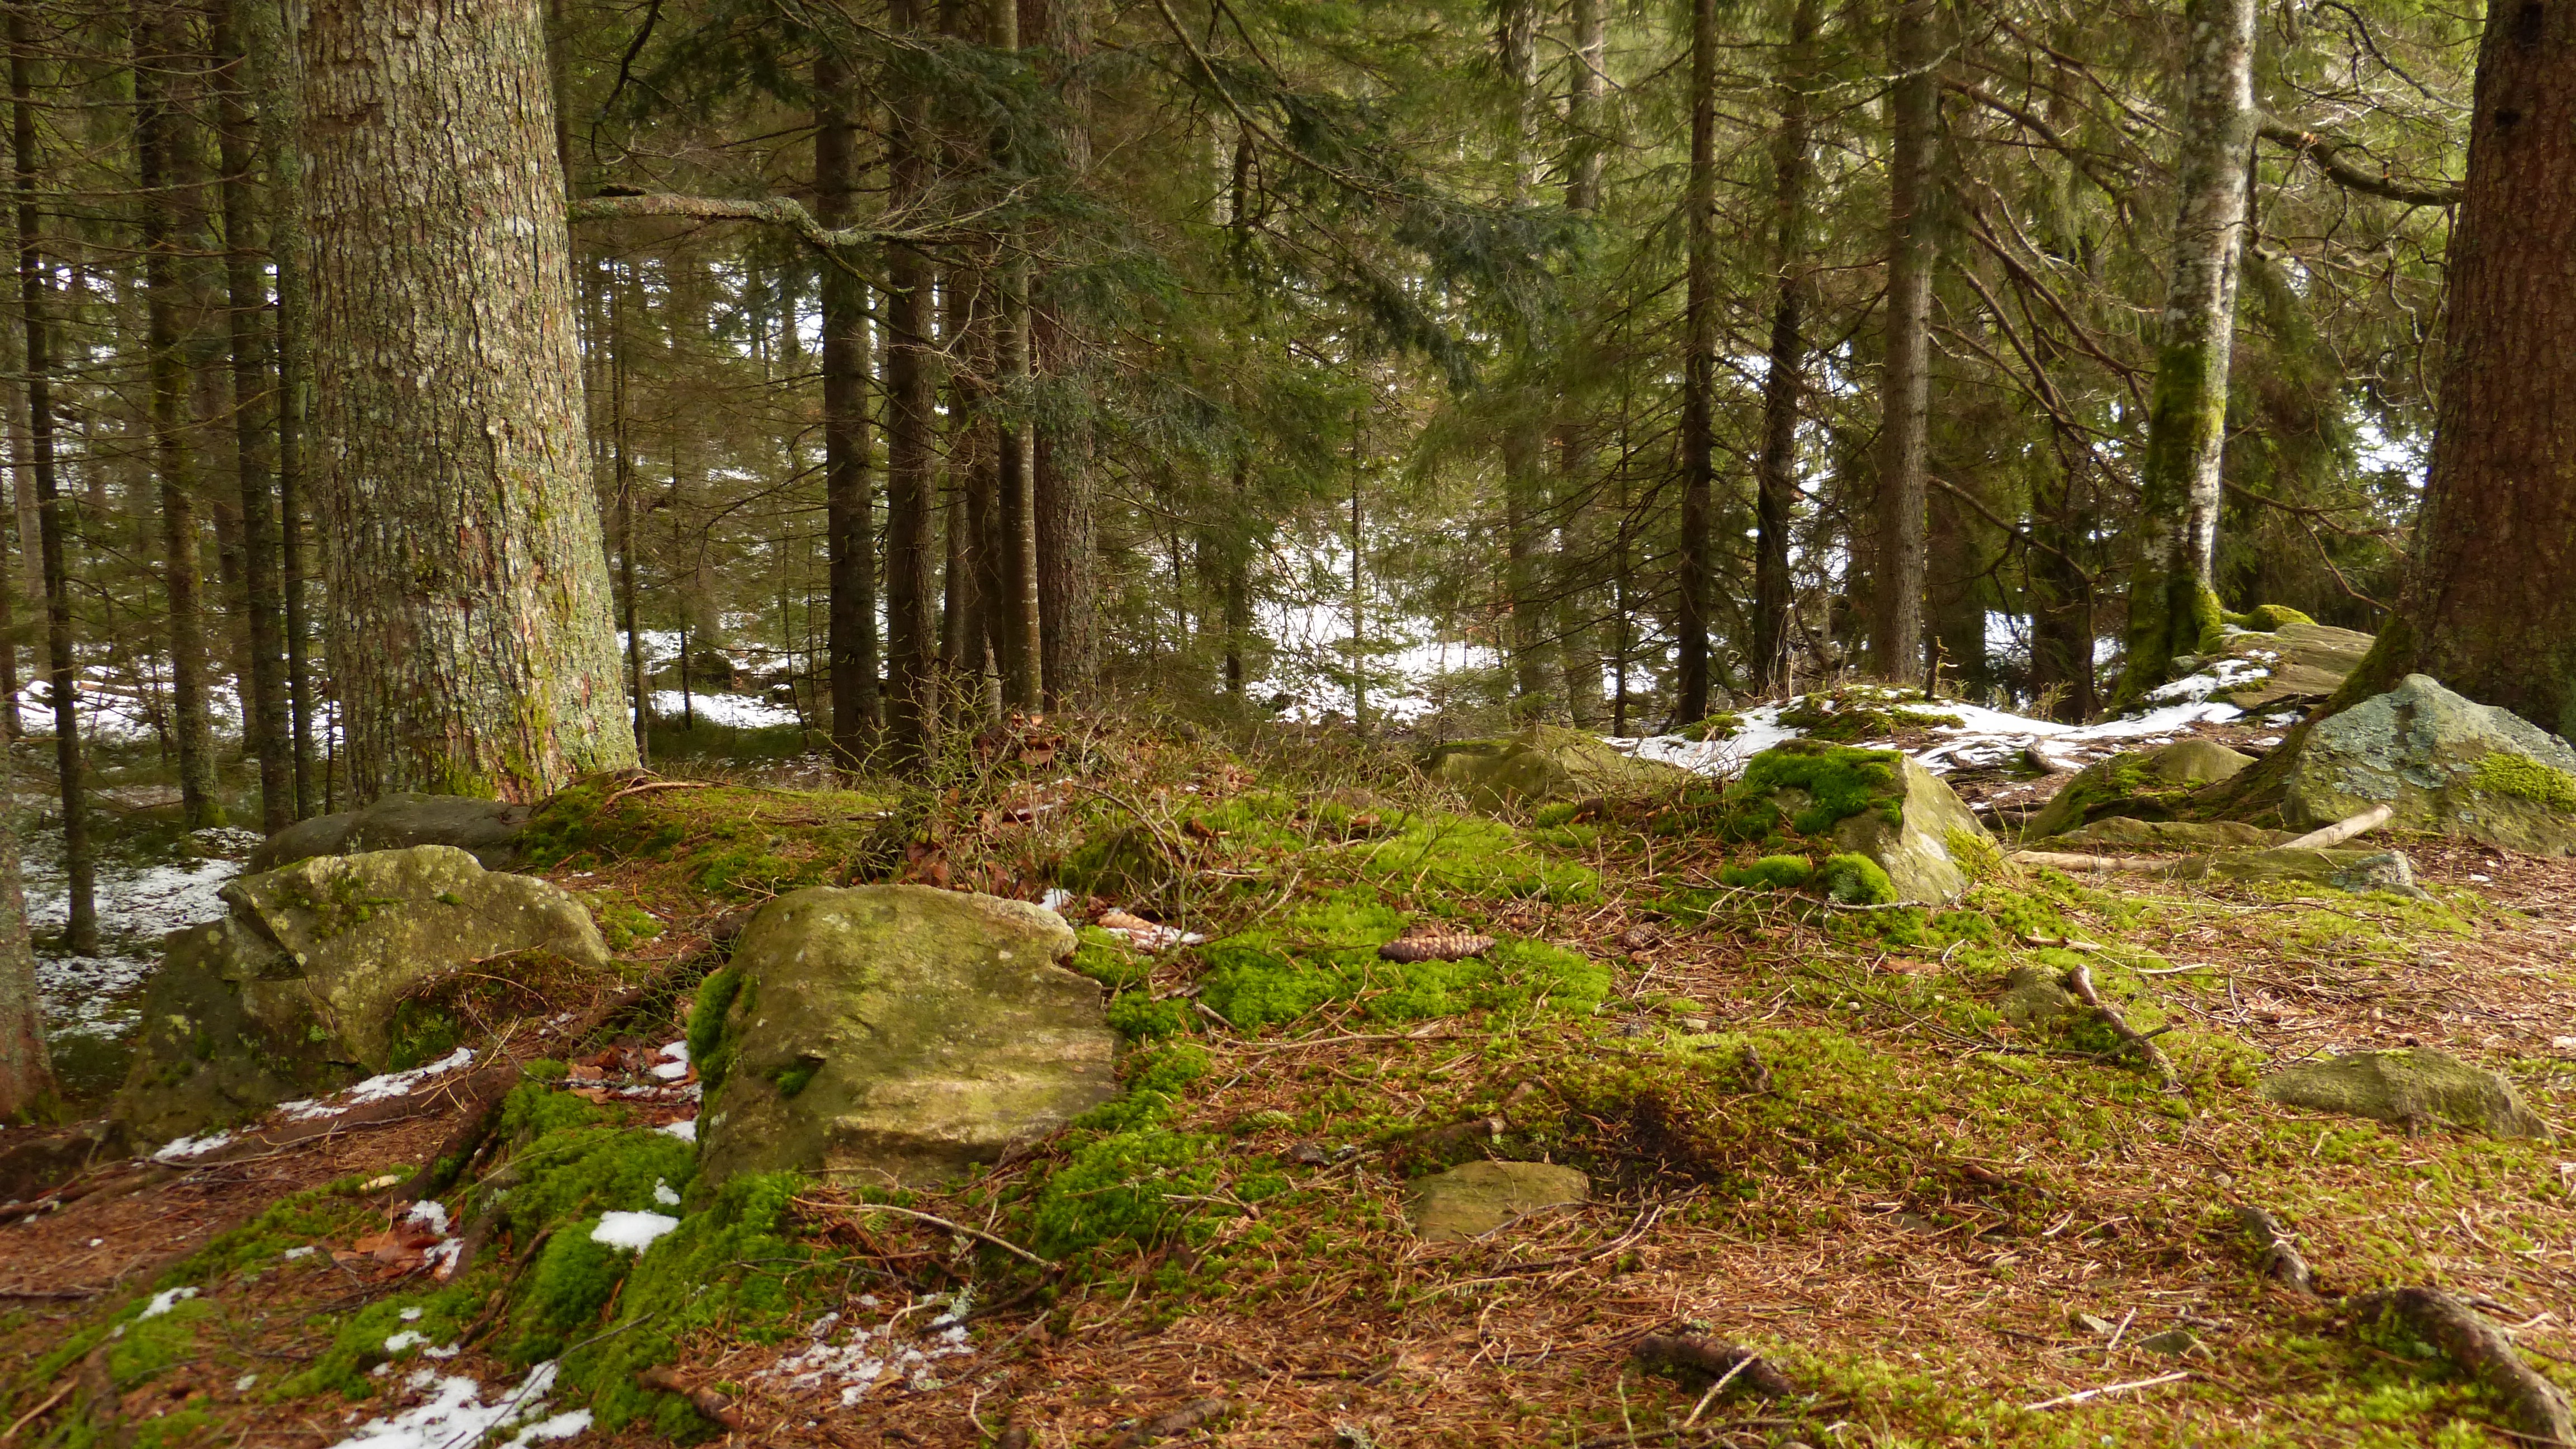
tree, nature, forest, wilderness, trail, stream, autumn, ridge, trees, spruce, deciduous, ravine, germany, woodland, habitat, ecosystem, black forest, hiking day, biome, old growth forest, natural environment, temperate broadleaf and mixed forest, temperate coniferous forest, ravenna gorge